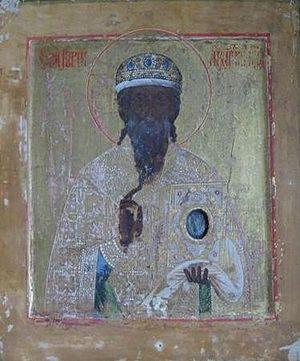
Gouri de Kazan ou Goury ou Gourias, mort le 5 décembre 1563, est un higoumène et un saint russe. C'est le premier évêque de Kazan.